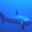
Label: shark